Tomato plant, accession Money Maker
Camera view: bottom (45 deg); turntable rotation: 90 degrees
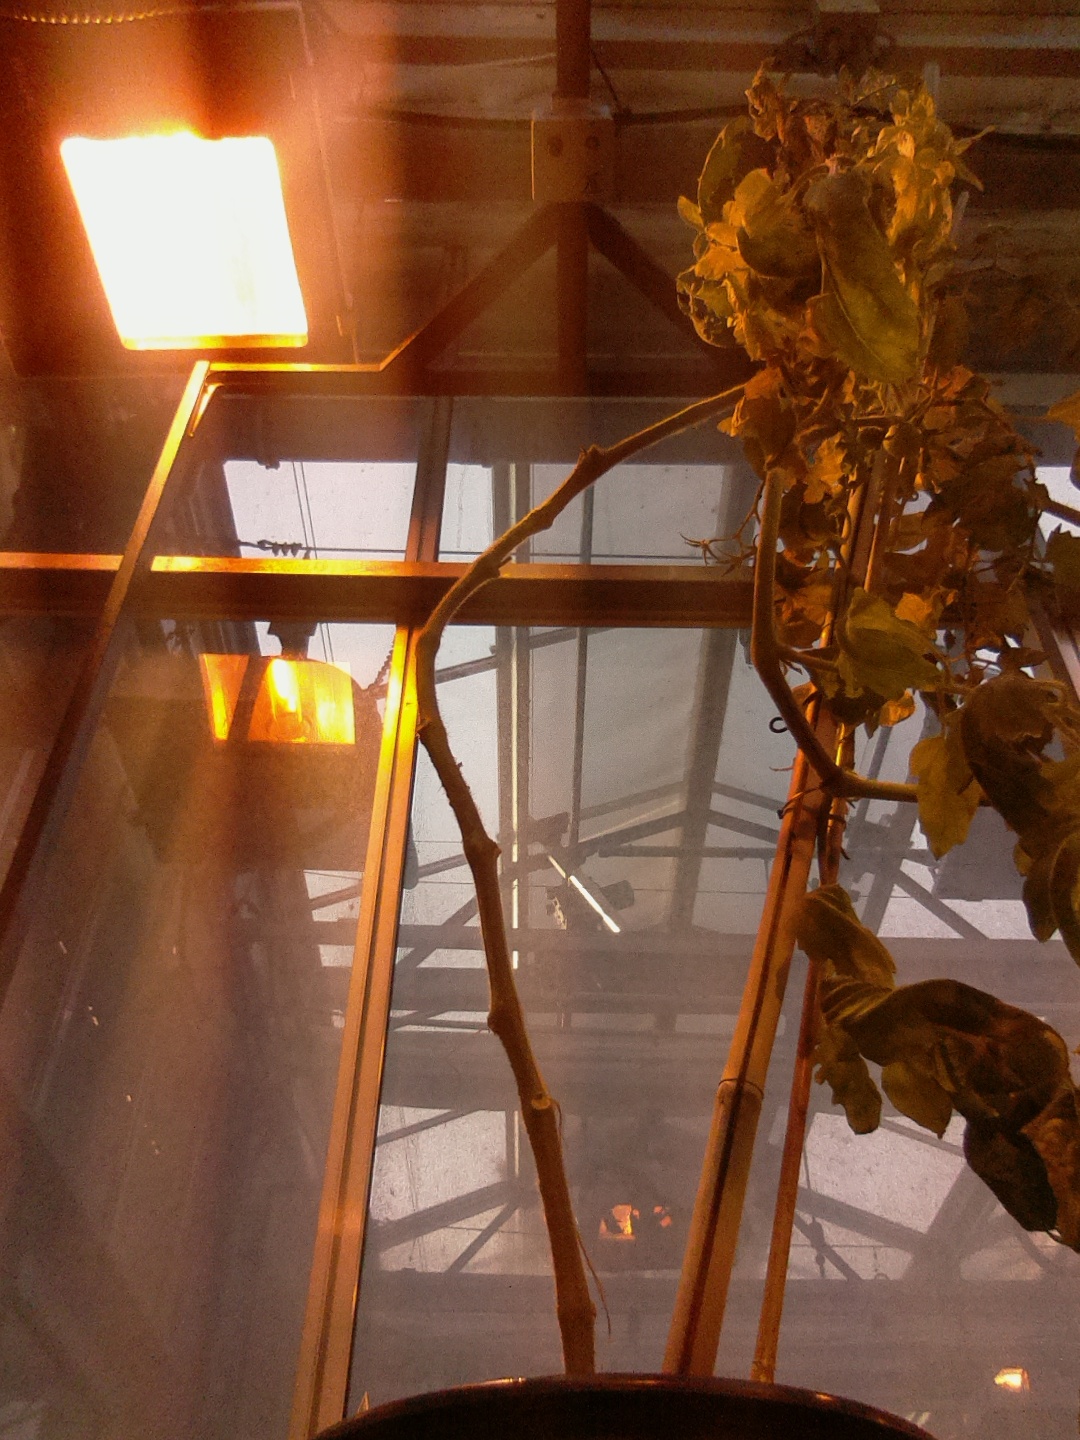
BBCH growth stage 79: 90% -100% of final fruit size